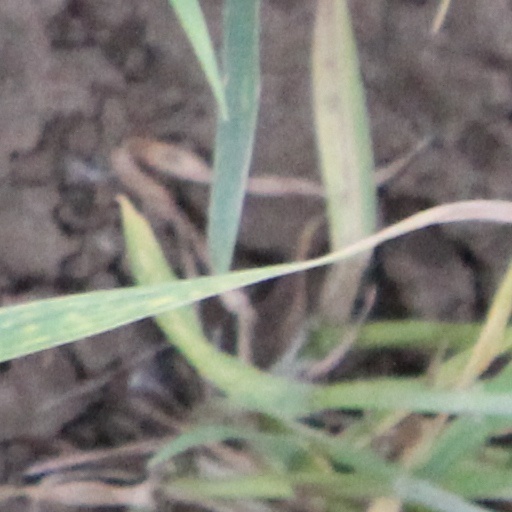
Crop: wheat